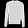
Label: Pullover